1967 in the Vietnam War

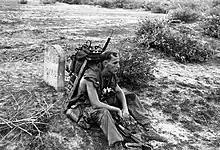
Marine forward air controller during Operation Swift

Operation Emporia was an 11th Armored Cavalry Regiment land clearing operation along Route 20 from Gia Tan to the La Nga River. The 11th ACR was ambushed by the VC 275th Regiment and the 1st Battalion of the VC Dong Hai Regiment. The operation resulted in 96 VC and 14 U.S. killed.